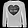
Label: Pullover